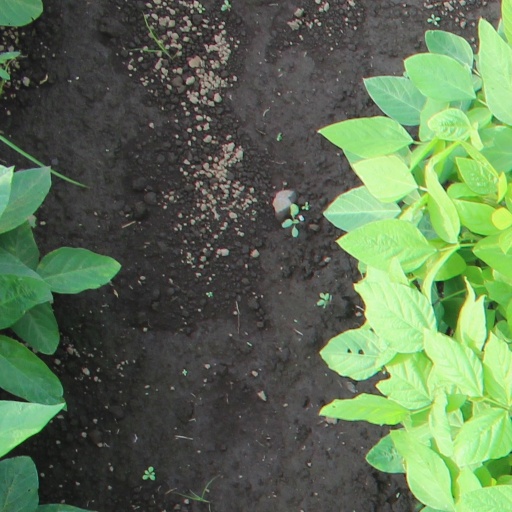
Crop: soybean